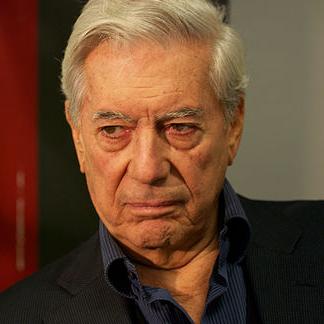
Age: 74